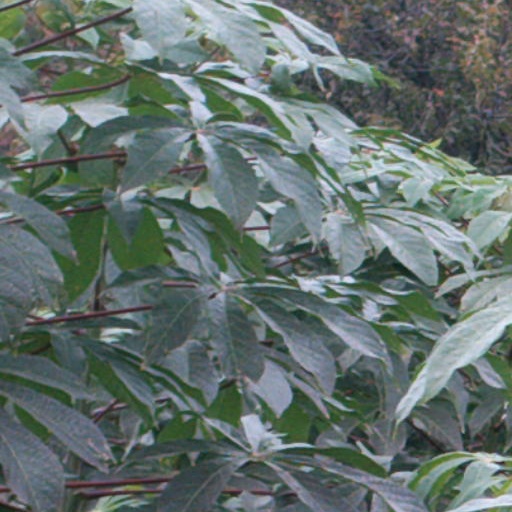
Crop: cassava